Martín Bernat

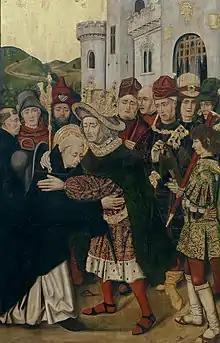
"Fernando I of Castile welcoming Santo Domingo de Silos" by Martin Bernat and Bartolomé Bermejo, Museo del Prado, from the Santo Domingo de Silos altarpiece

Martín Bernat (fl. 1450 -1505) was a Spanish Gothic style painter, active in Zaragoza, where he had a long collaboration with Bartolomé Bermejo. His dates of birth and death are not known.